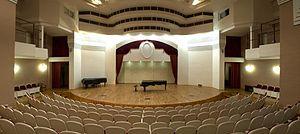
L'École centrale de musique de Moscou Tchaïkovski est une école de musique pour enfants en âge d'aller au collège ou au lycée. On y prodigue un enseignement musical et général. Elle a été créée en 1935, à partir de la section de musique pour enfants du conservatoire de Moscou, elle-même créée en 1932.